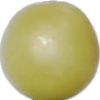
Label: Grape White 2